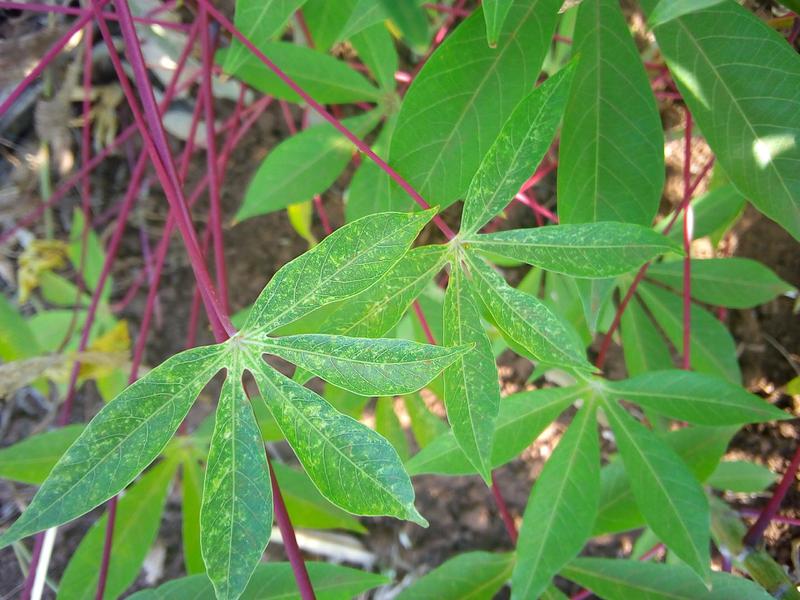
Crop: cassava
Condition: green_mottle